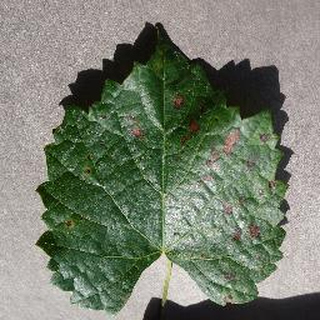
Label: grape_esca_black_measles